Chimney (locomotive)

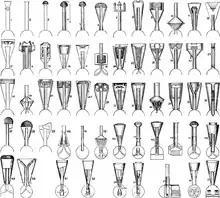
Fifty-seven of over one thousand locomotive spark arrestors patented in the United States, 1857

Early spark arrestors were simply iron wire screens installed within the stack. However, the screen reduced the rate at which smoke and steam could escape from the boiler. As well, embers caught by the screen further reduced available space for the passage of steam, and smoke and heat generated by the burning embers rapidly melted the wire screen. Chimney top diameters were enlarged to increase screen surface area and reduce smoke velocity through the screen so that embers could fall away from the screen into collection hoppers. In response to an 1857 patent infringement claim, Baldwin Locomotive Works compiled a diagram illustrating 57 different spark arresting chimney designs.